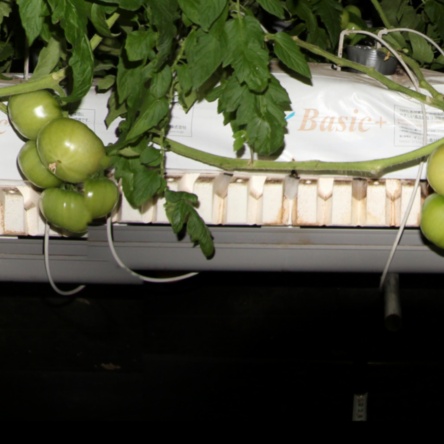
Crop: tomato